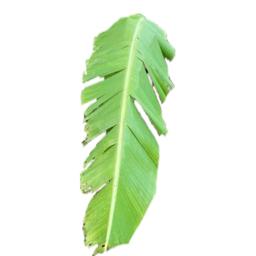
Label: MALBHOG LEAF